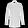
Label: Coat